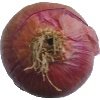
Label: Onion Red 1